Ann Cary Randolph Morris

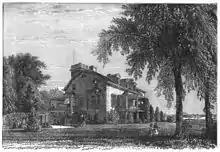
Morrisania mansion of Ann and Gouverneur Morris and their son. St. Ann's Episcopal Church was built on the grounds of the former mansion.

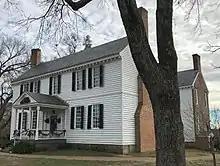
Tuckahoe Plantation, the birthplace and childhood home of Ann Cary Randolph Morris.

Ann Cary Randolph was born near Richmond, Virginia, on the Tuckahoe Plantation. Her parents were Thomas Mann Randolph Sr. and Ann Cary Randolph, and she had 12 siblings. The aristocratic, plantation-owning Randolph family of Virginia, descended from William Randolph of Turkey Island, Virginia, and often intermarried among the First Families of Virginia.